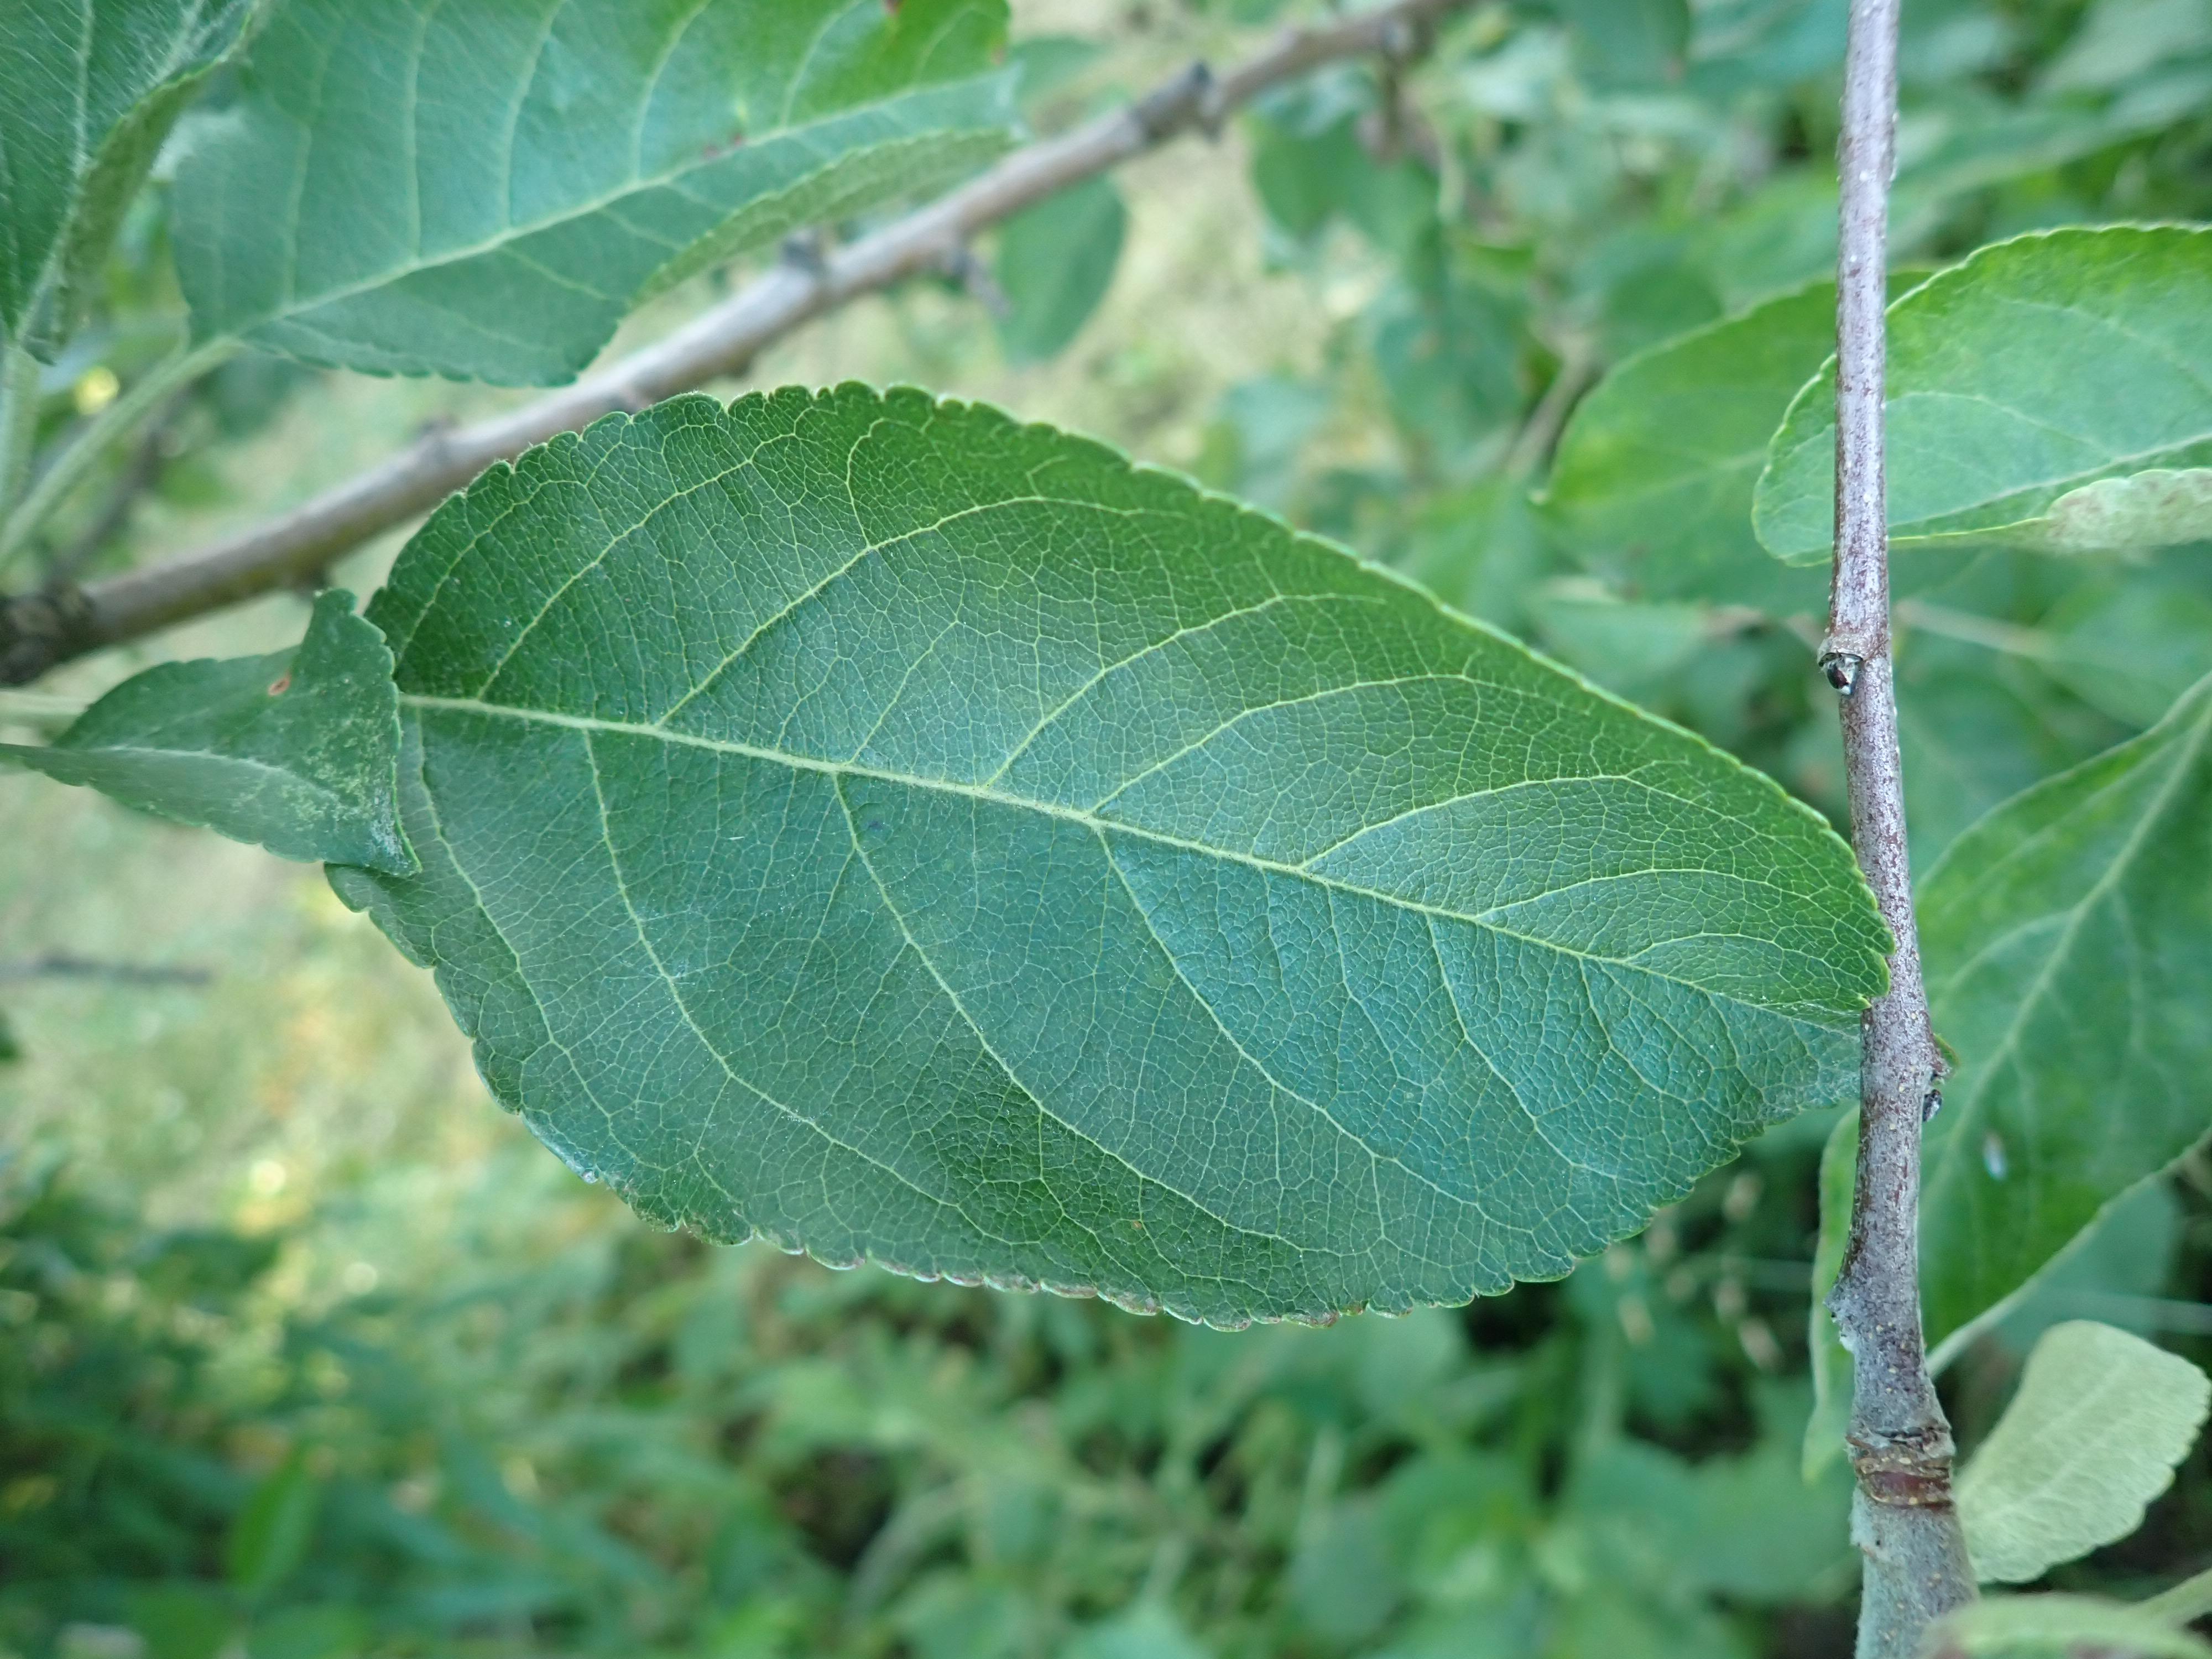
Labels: healthy